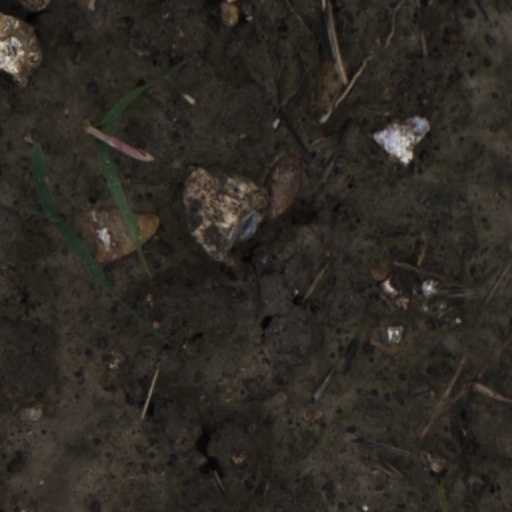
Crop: wheat